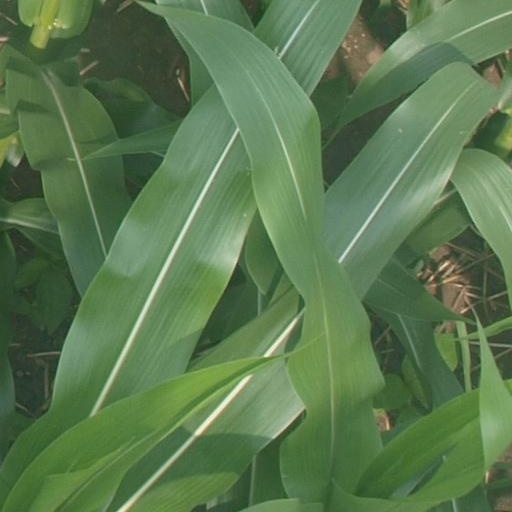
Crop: maize; corn